Monodora myristica

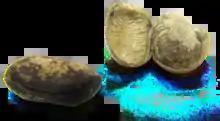
Seeds

The fruit is a berry of diameter and is smooth, green and spherical and becomes woody. It is attached to a long stalk which is up to long. Inside the fruit the numerous oblongoid, pale brown, long seeds are surrounded by a whitish fragrant pulp. The seeds contain 5-9% of a colourless essential oil.